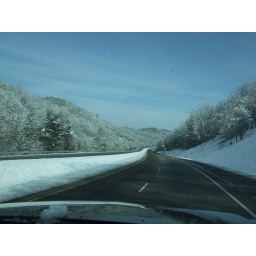
I-64 in West Va on the way home - beautiful snow covered mountains and clear roads!